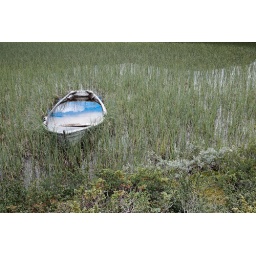
blue sky in white boat